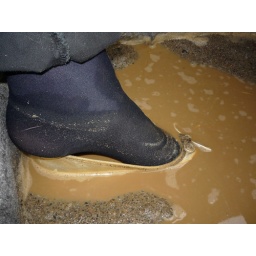
In action in mudy sand and derty water